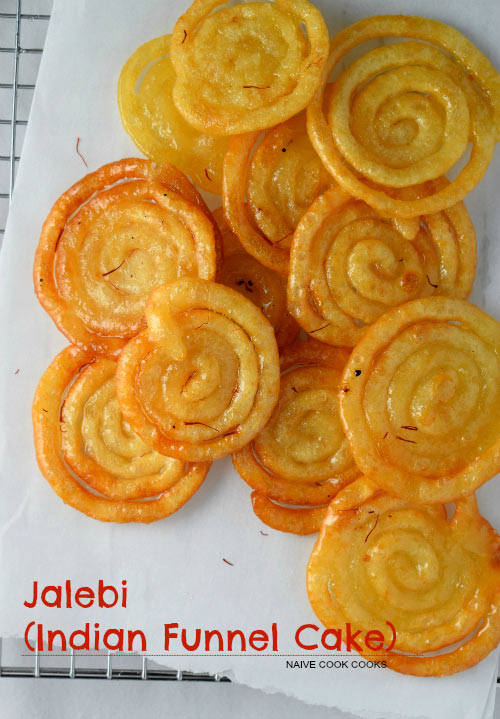
Dish: jalebi